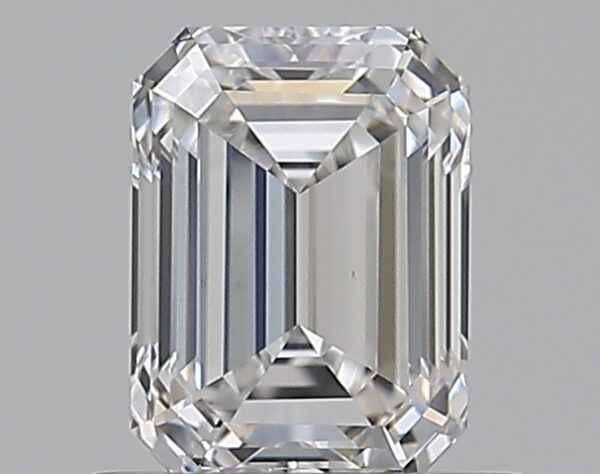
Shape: emerald
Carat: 0.59
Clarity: VVS2
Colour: E
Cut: EX
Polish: EX
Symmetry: VG
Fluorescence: N
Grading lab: GIA
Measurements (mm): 5.55 x 4.05 x 2.75